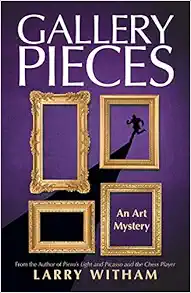
Gallery Pieces: An Art Mystery
Category: Books
Review "A deftly crafted masterpiece of mystery and suspense from first page to last . . . Very highly recommended for community library collections [and] personal reading lists of all mystery buffs." --Midwest Book Review "A fast-paced mystery that's bolstered by excellent characterizations, a deft back story, and insider knowledge . . . A thoughtful, well-written, and well-developed novel about the art world that's an exuberant, satisfying read." -- Kirkus Reviews "A thoroughly absorbing and masterfully crafted mystery about stolen art, family and greed. . . . a master class in pacing and style .. . with prose that is both vivid and mesmerizing ."--Best Thrillers Book Reviews "Vivid, atmospheric, and completely believable. . . . Intelligent and unpredictable." --Indie Book Reviews
Features: Former Navy intelligence man Julian Peale enters the art world for the love of painting, but finds its underbelly of crime just as fascinating--and decidedly dangerous. | In his forties, Julian Peale is getting a fresh start. Formerly in Navy intelligence, he's cast his lot in the New York art world. He's landed a job with the venerable Medici Studios, which also contracts with the NYPD and FBI. On a winter morning, they've run a sting operation to track Russian art smugglers. The caper goes awry, but an odd bit of evidence remains: four art catalogs with graffiti markings.So begins | Gallery Pieces | , a story that will keep readers guessing until the end. Peale follows the clues where they lead. He meets a heavy at the Miami Art Fair, chases a mystery bidder at Merriweather's auction in Manhattan, and crosses paths with a Brooklyn performance artist whose pranks are dangerously entangled in the Russian intrigues. Step by step, Peale enters an art world permeated not only by the avant-garde, but by the Russian mob, hackers, forgers, hipsters, and the history of art looting in Europe during WWII.When Peale least expects it, the catalogs lead him on another trail. He is drawn into a long-forgotten mystery surrounding his grandfather, Maxwell Peale, who had been a "monuments man," a soldier who helped reclaim art looted by the Nazis. Peale is on his way to discovering paintings stolen in postwar Europe. Finding the culprits, however, brings him closer to home than he'd imagined.